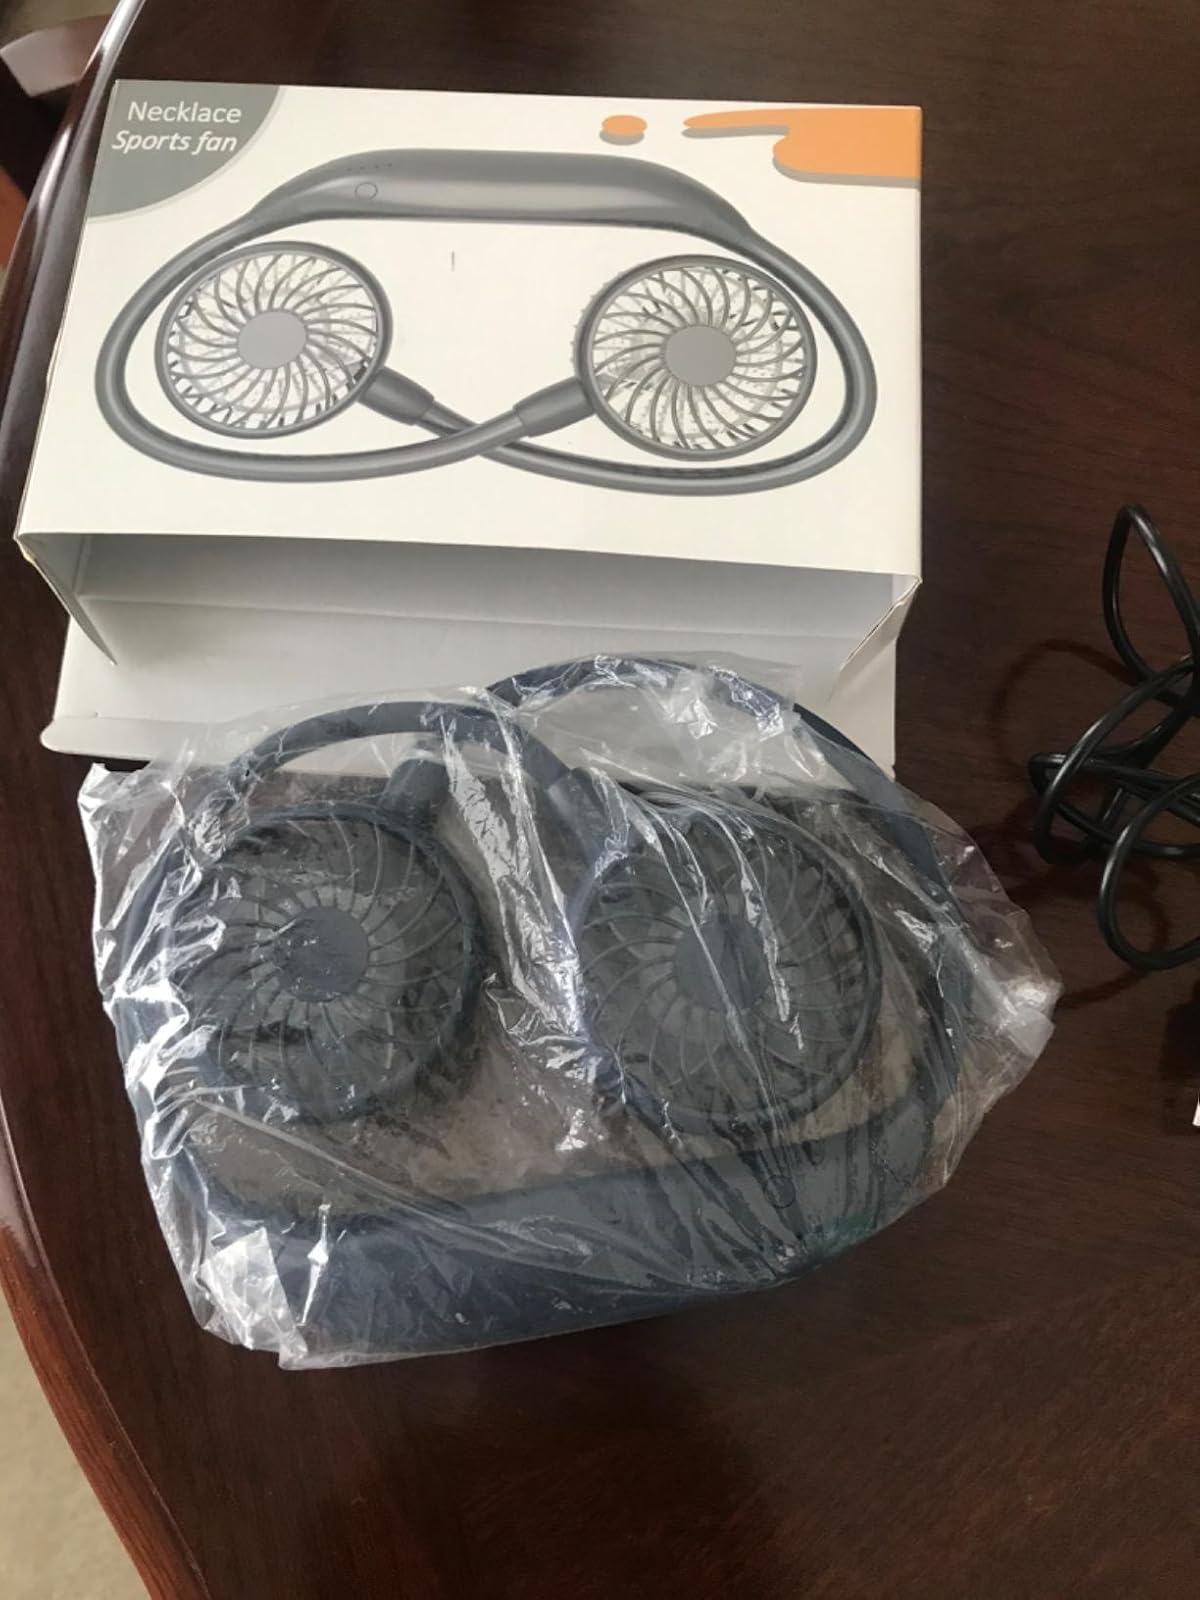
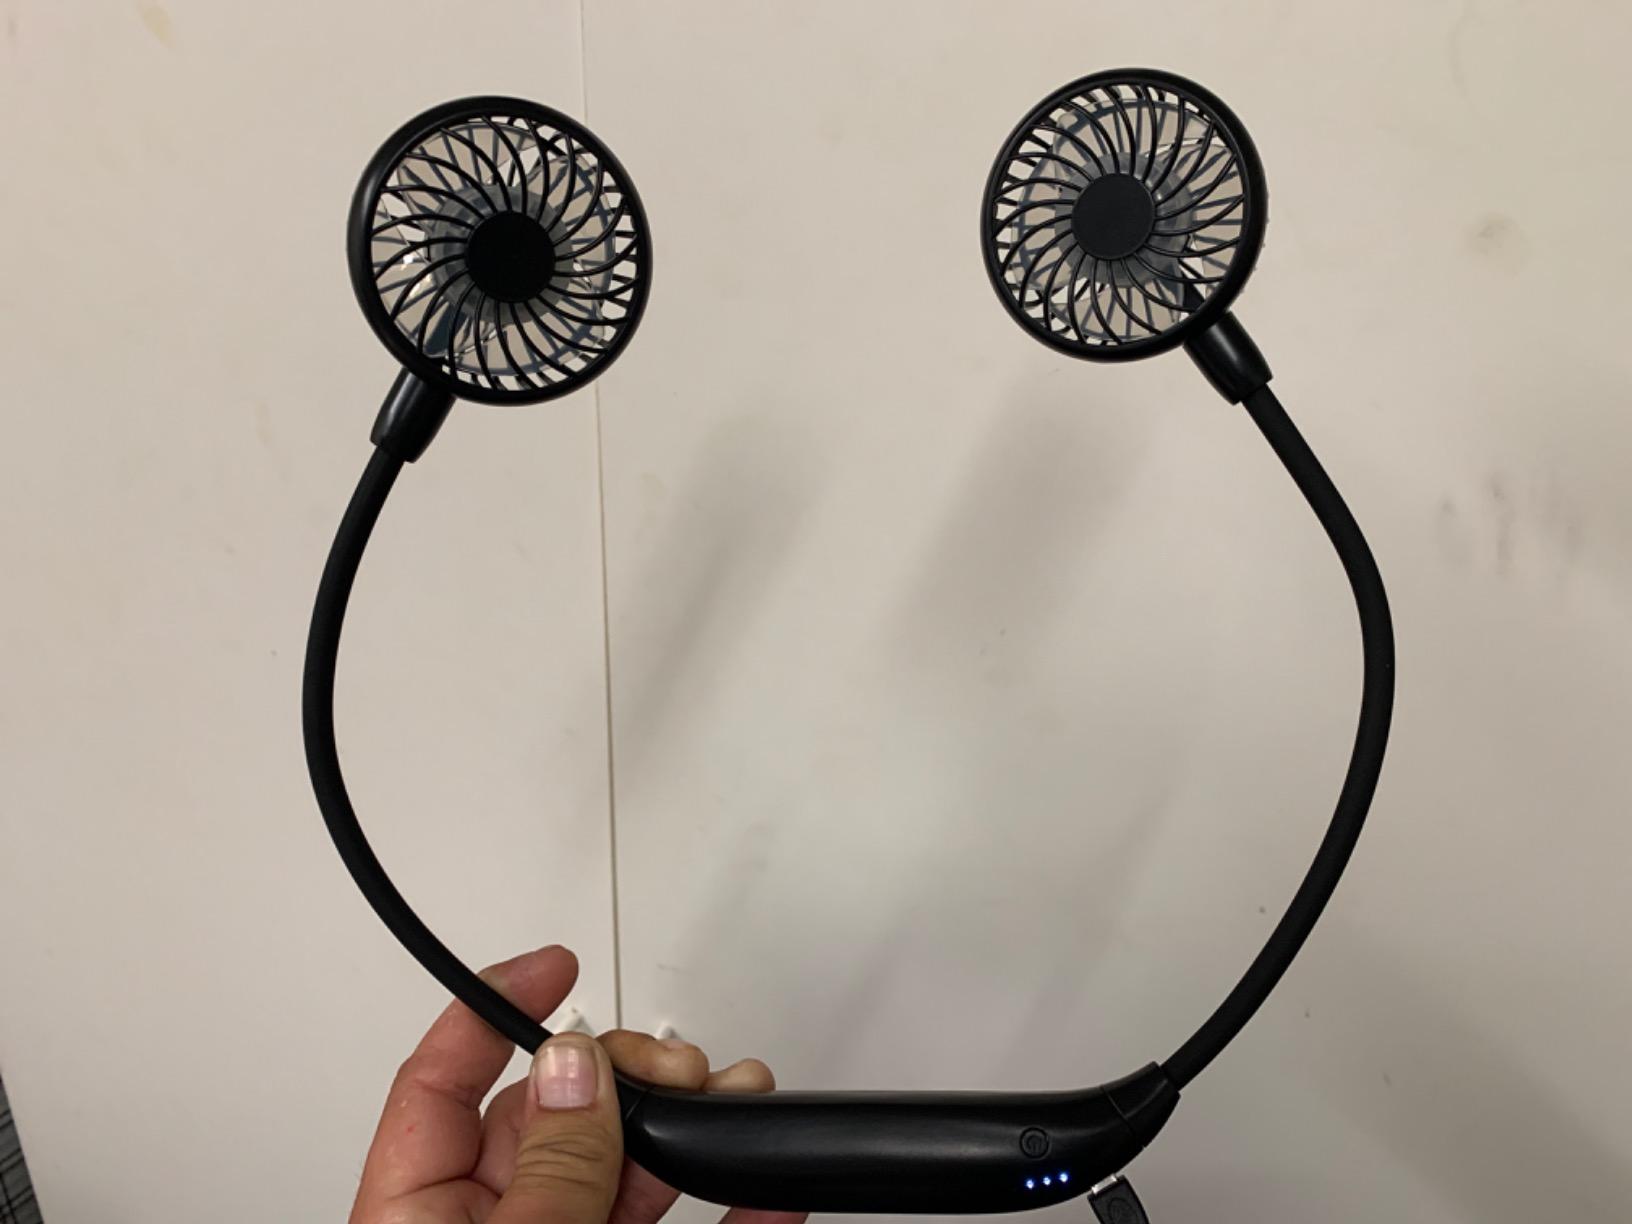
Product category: fan
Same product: no